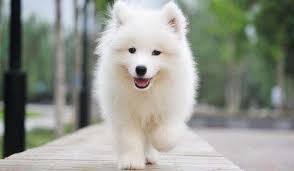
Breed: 232-n000083-Eskimo_dog